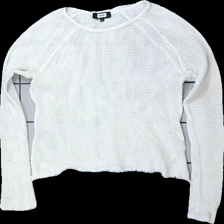
View: front
Type: Top
Category: Ladies
Brand: Bikbok
Colors: White
Material: 100% cotton
Cut: Regular
Size: S
Season: All
Damage location: middle right
Damage 2 location: top left
Damage 3 location: bottom left
Price range: <50
Recommended usage: Reuse
Description: långärmad nät tröja